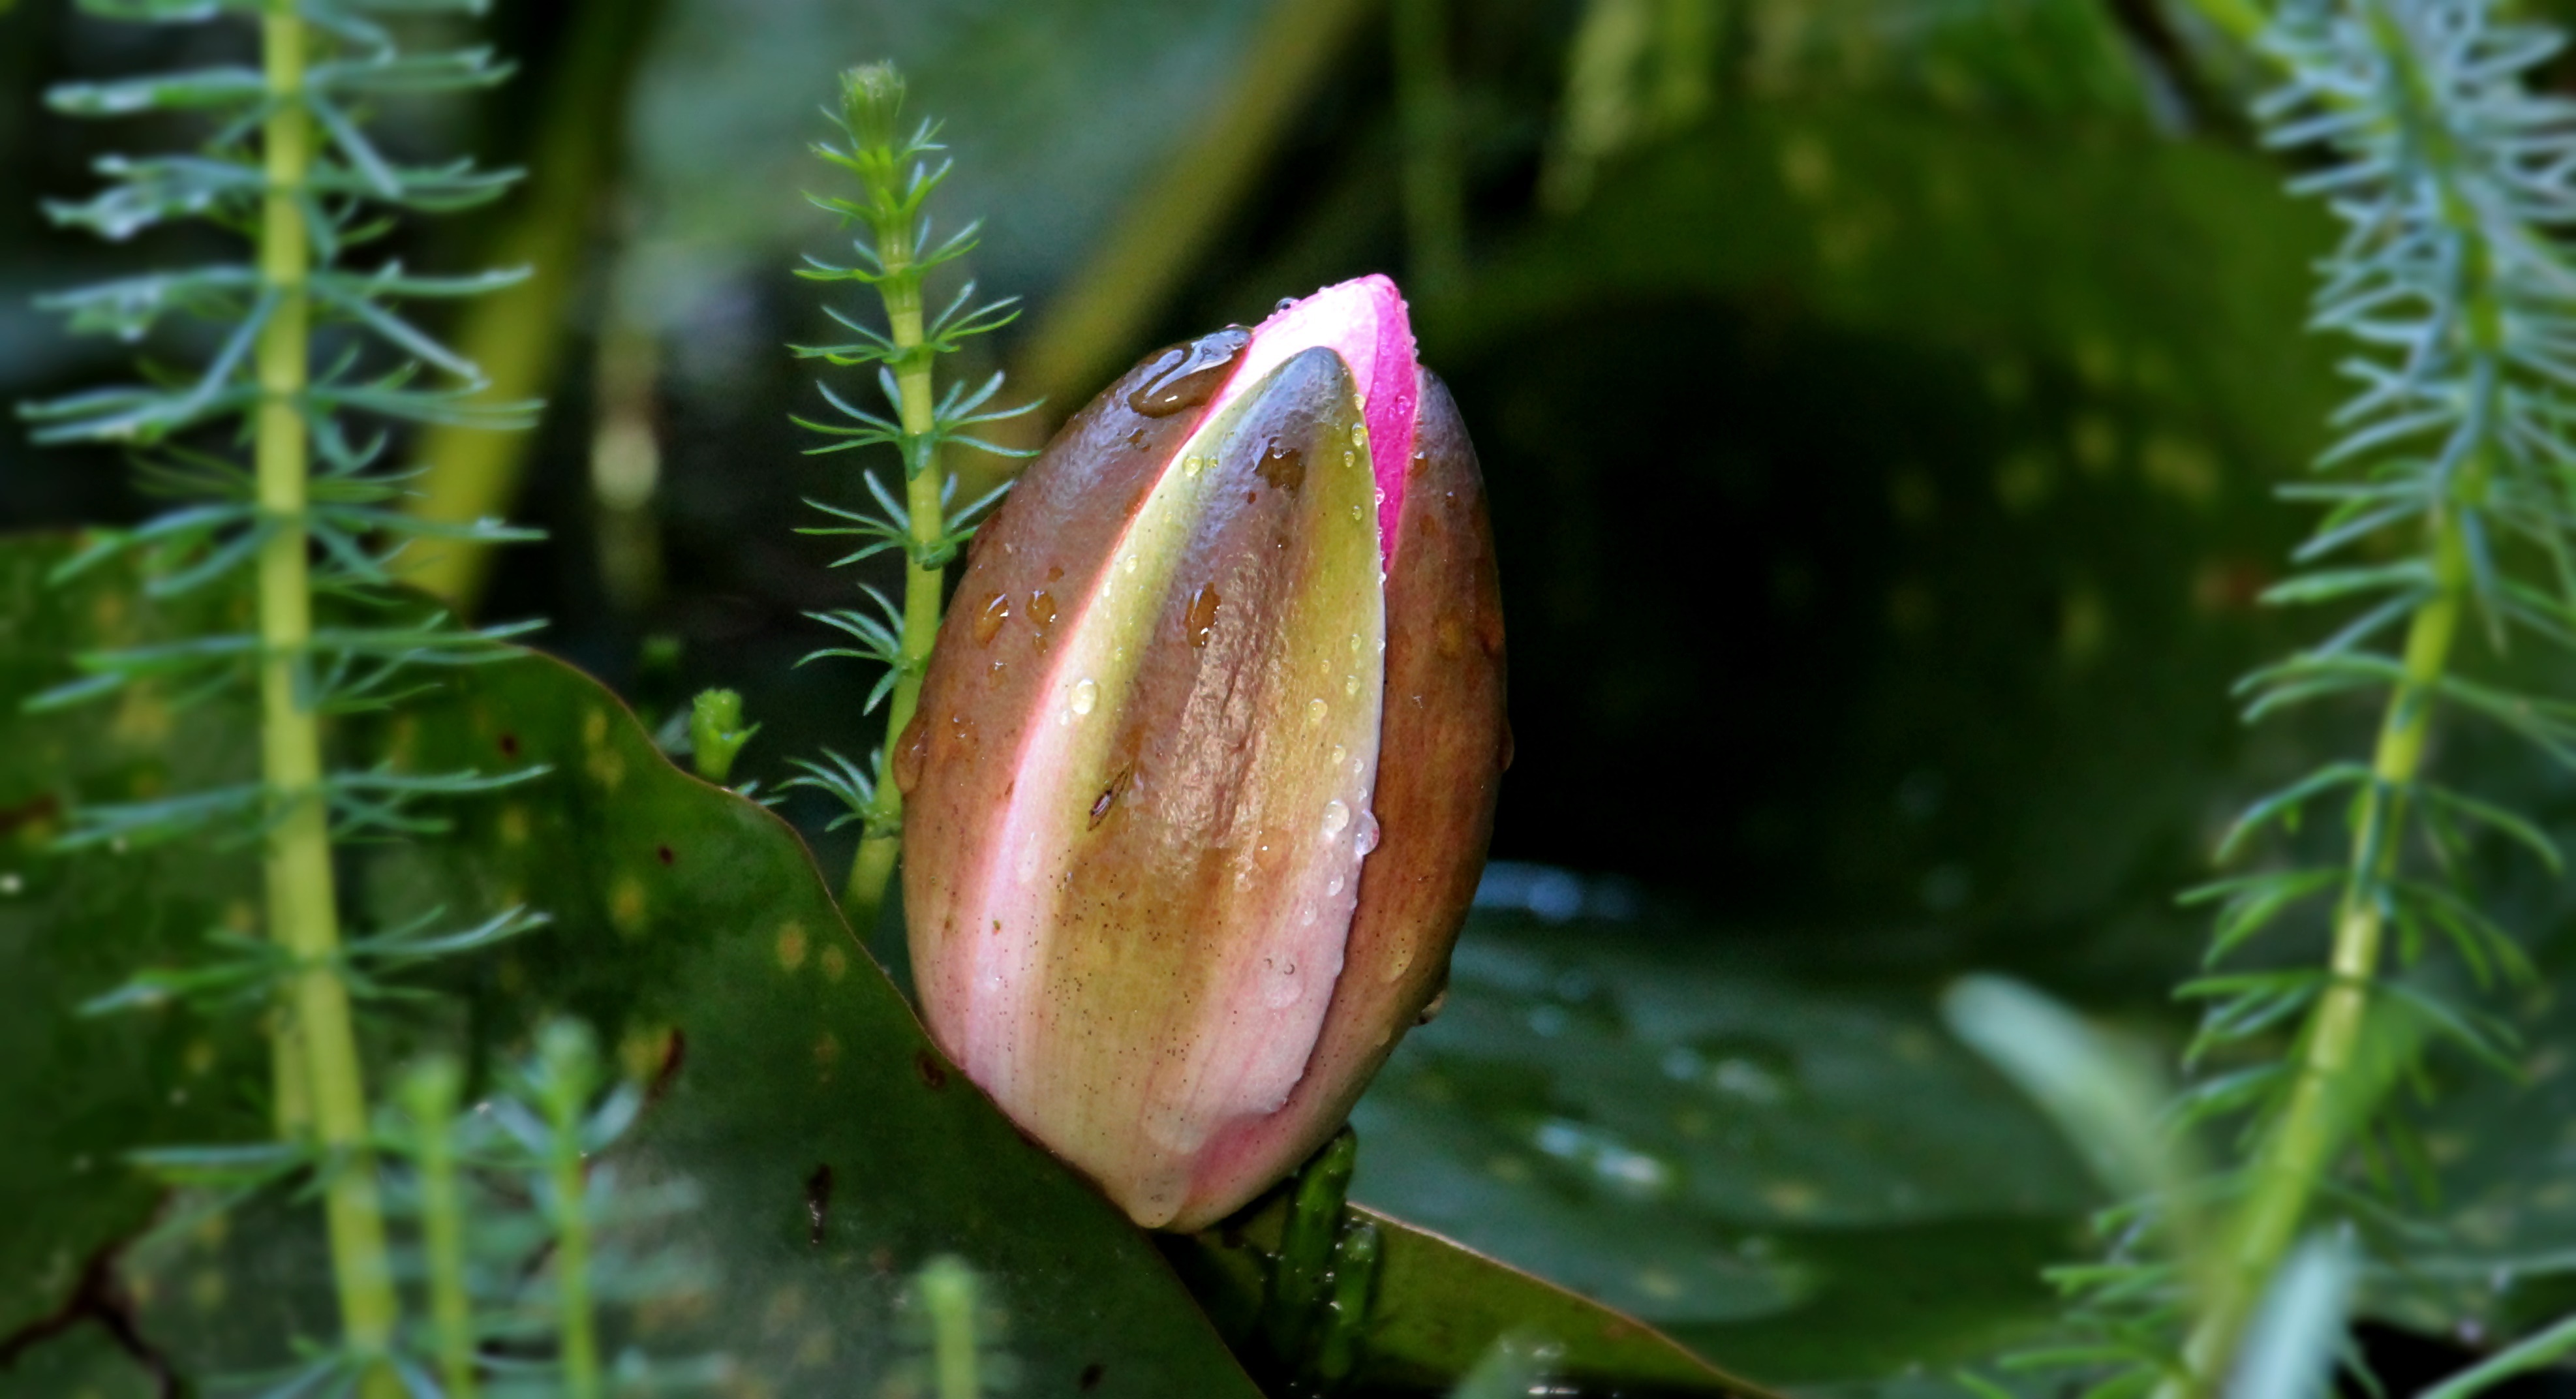
nature, blossom, plant, leaf, flower, bloom, summer, pond, rose, red, botany, garden, aquatic plant, flora, water lily, wildflower, red flower, closed, bud, macro photography, nuphar lutea, garden pond, flowering plant, lake rosengew chs, plant stem, land plant